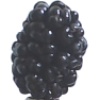
Label: mulberry